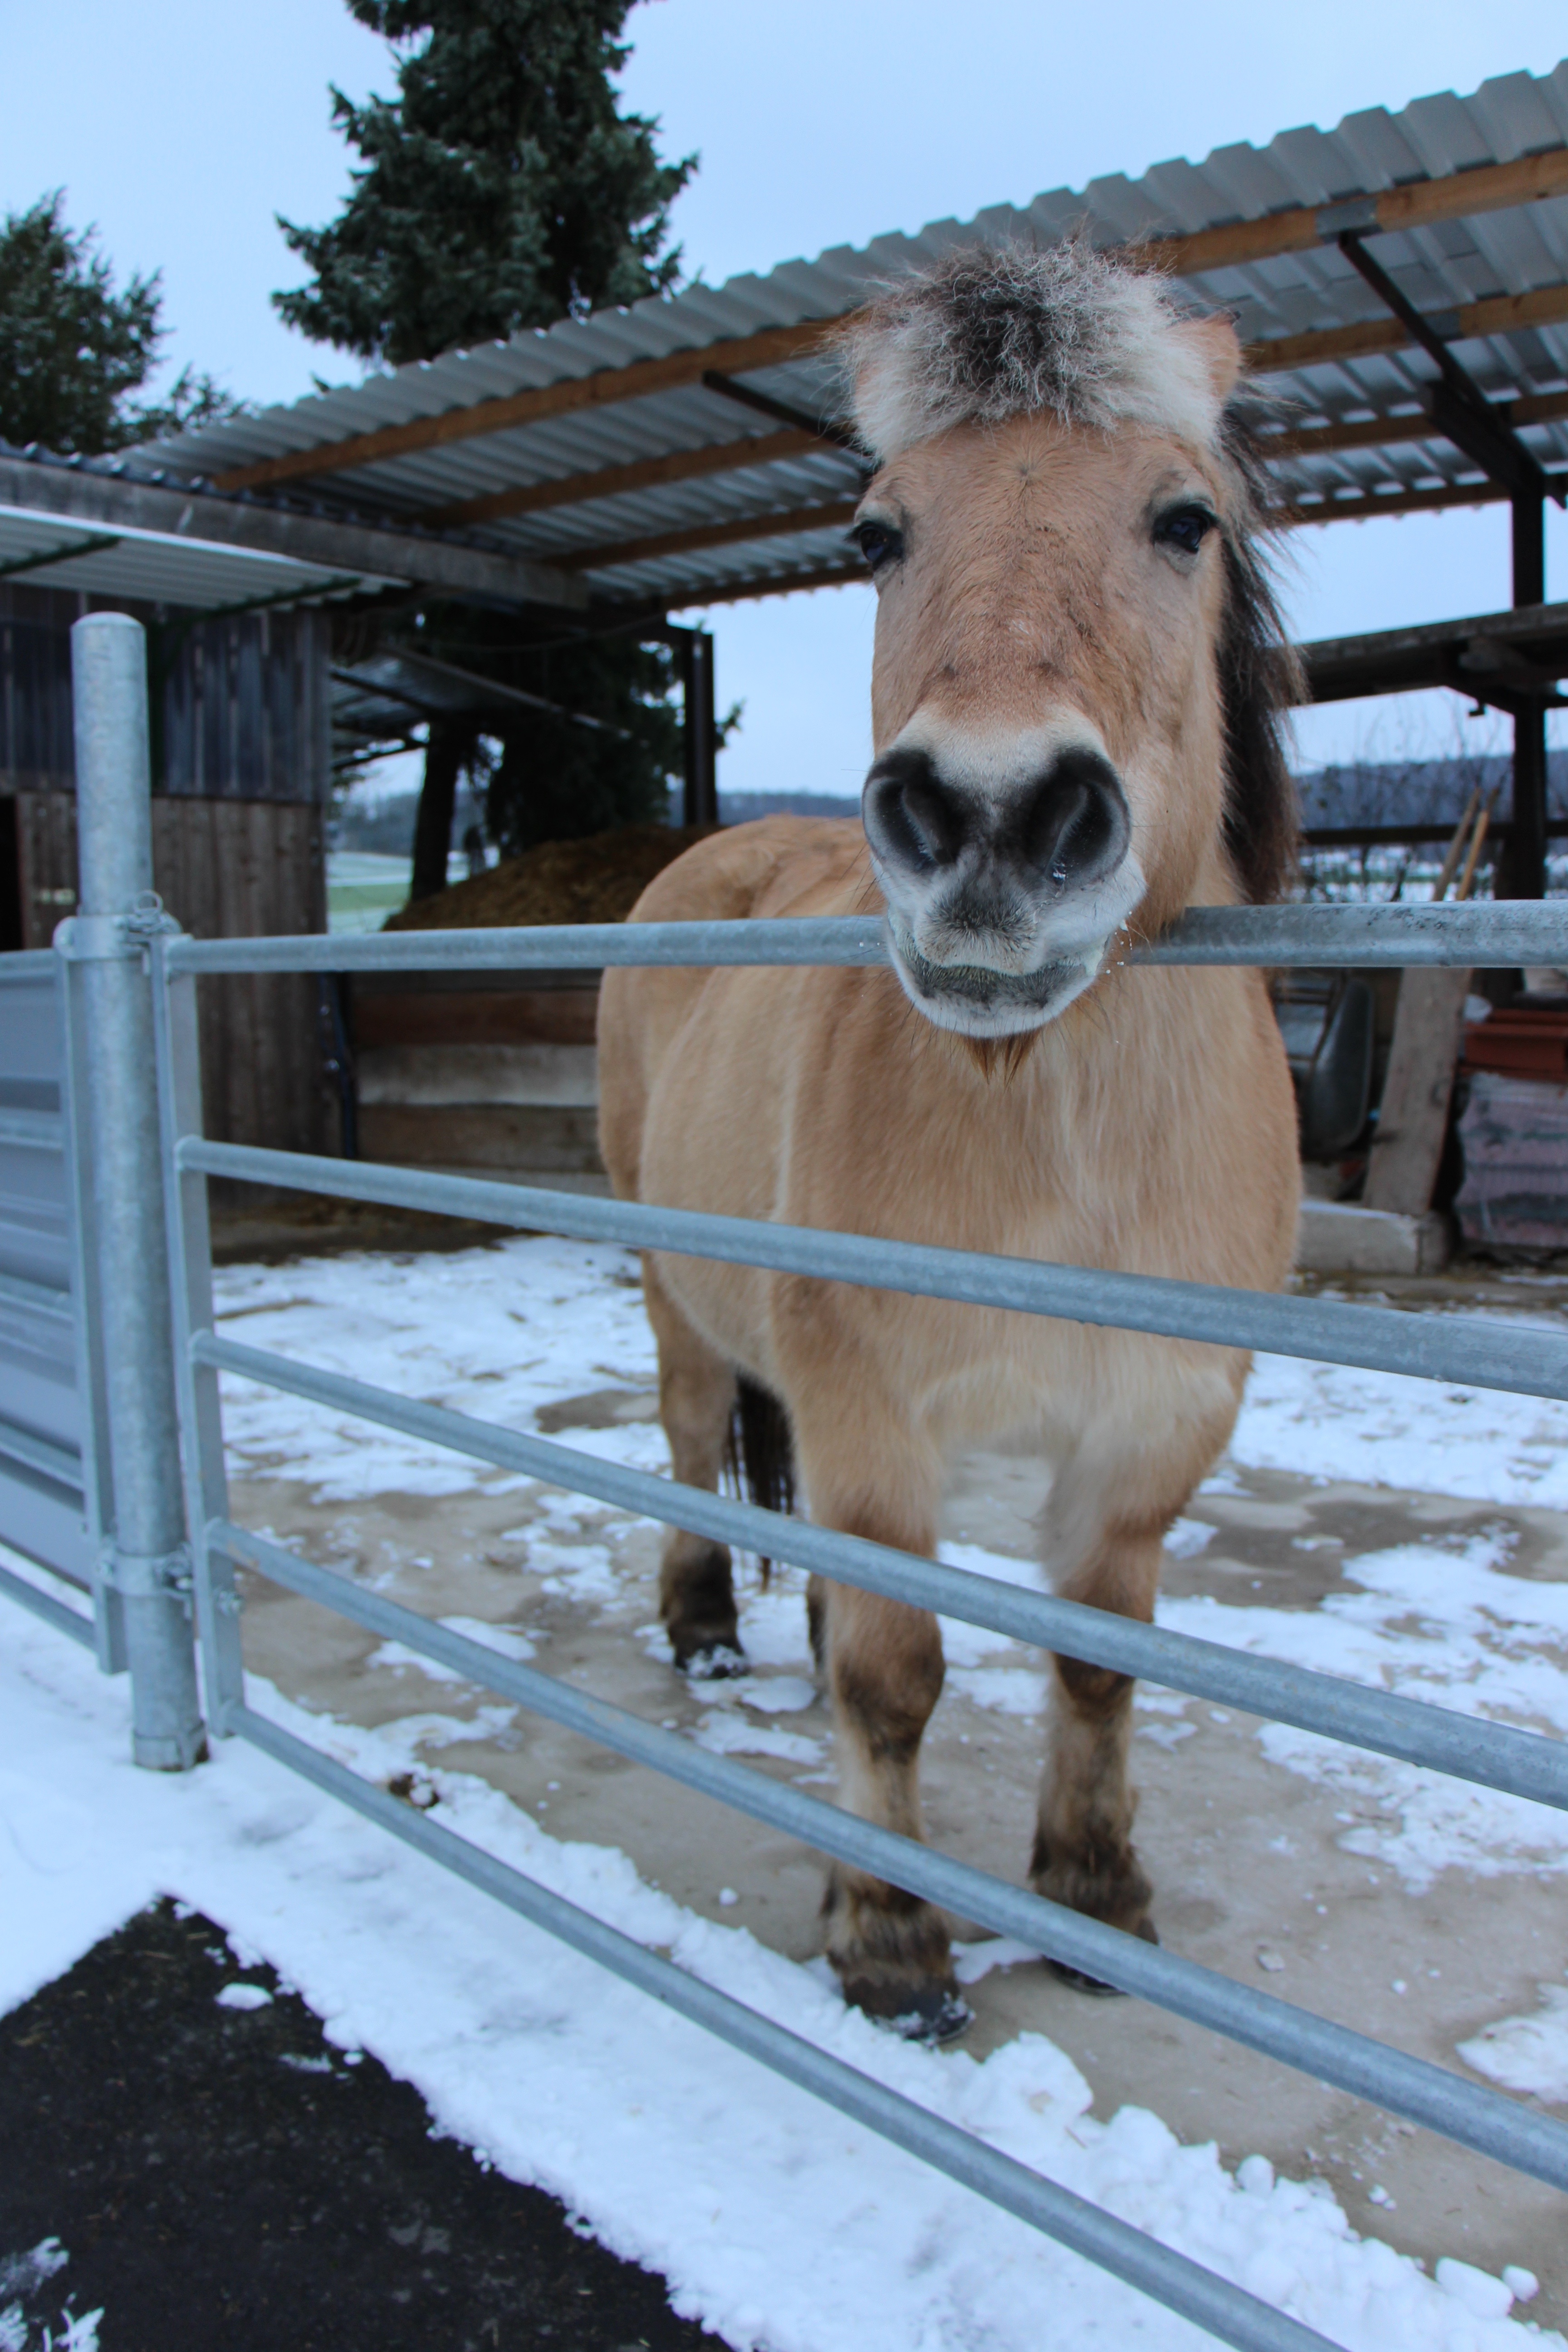
snow, winter, farm, animal, horse, weather, brown, mammal, pack animal, horse like mammal